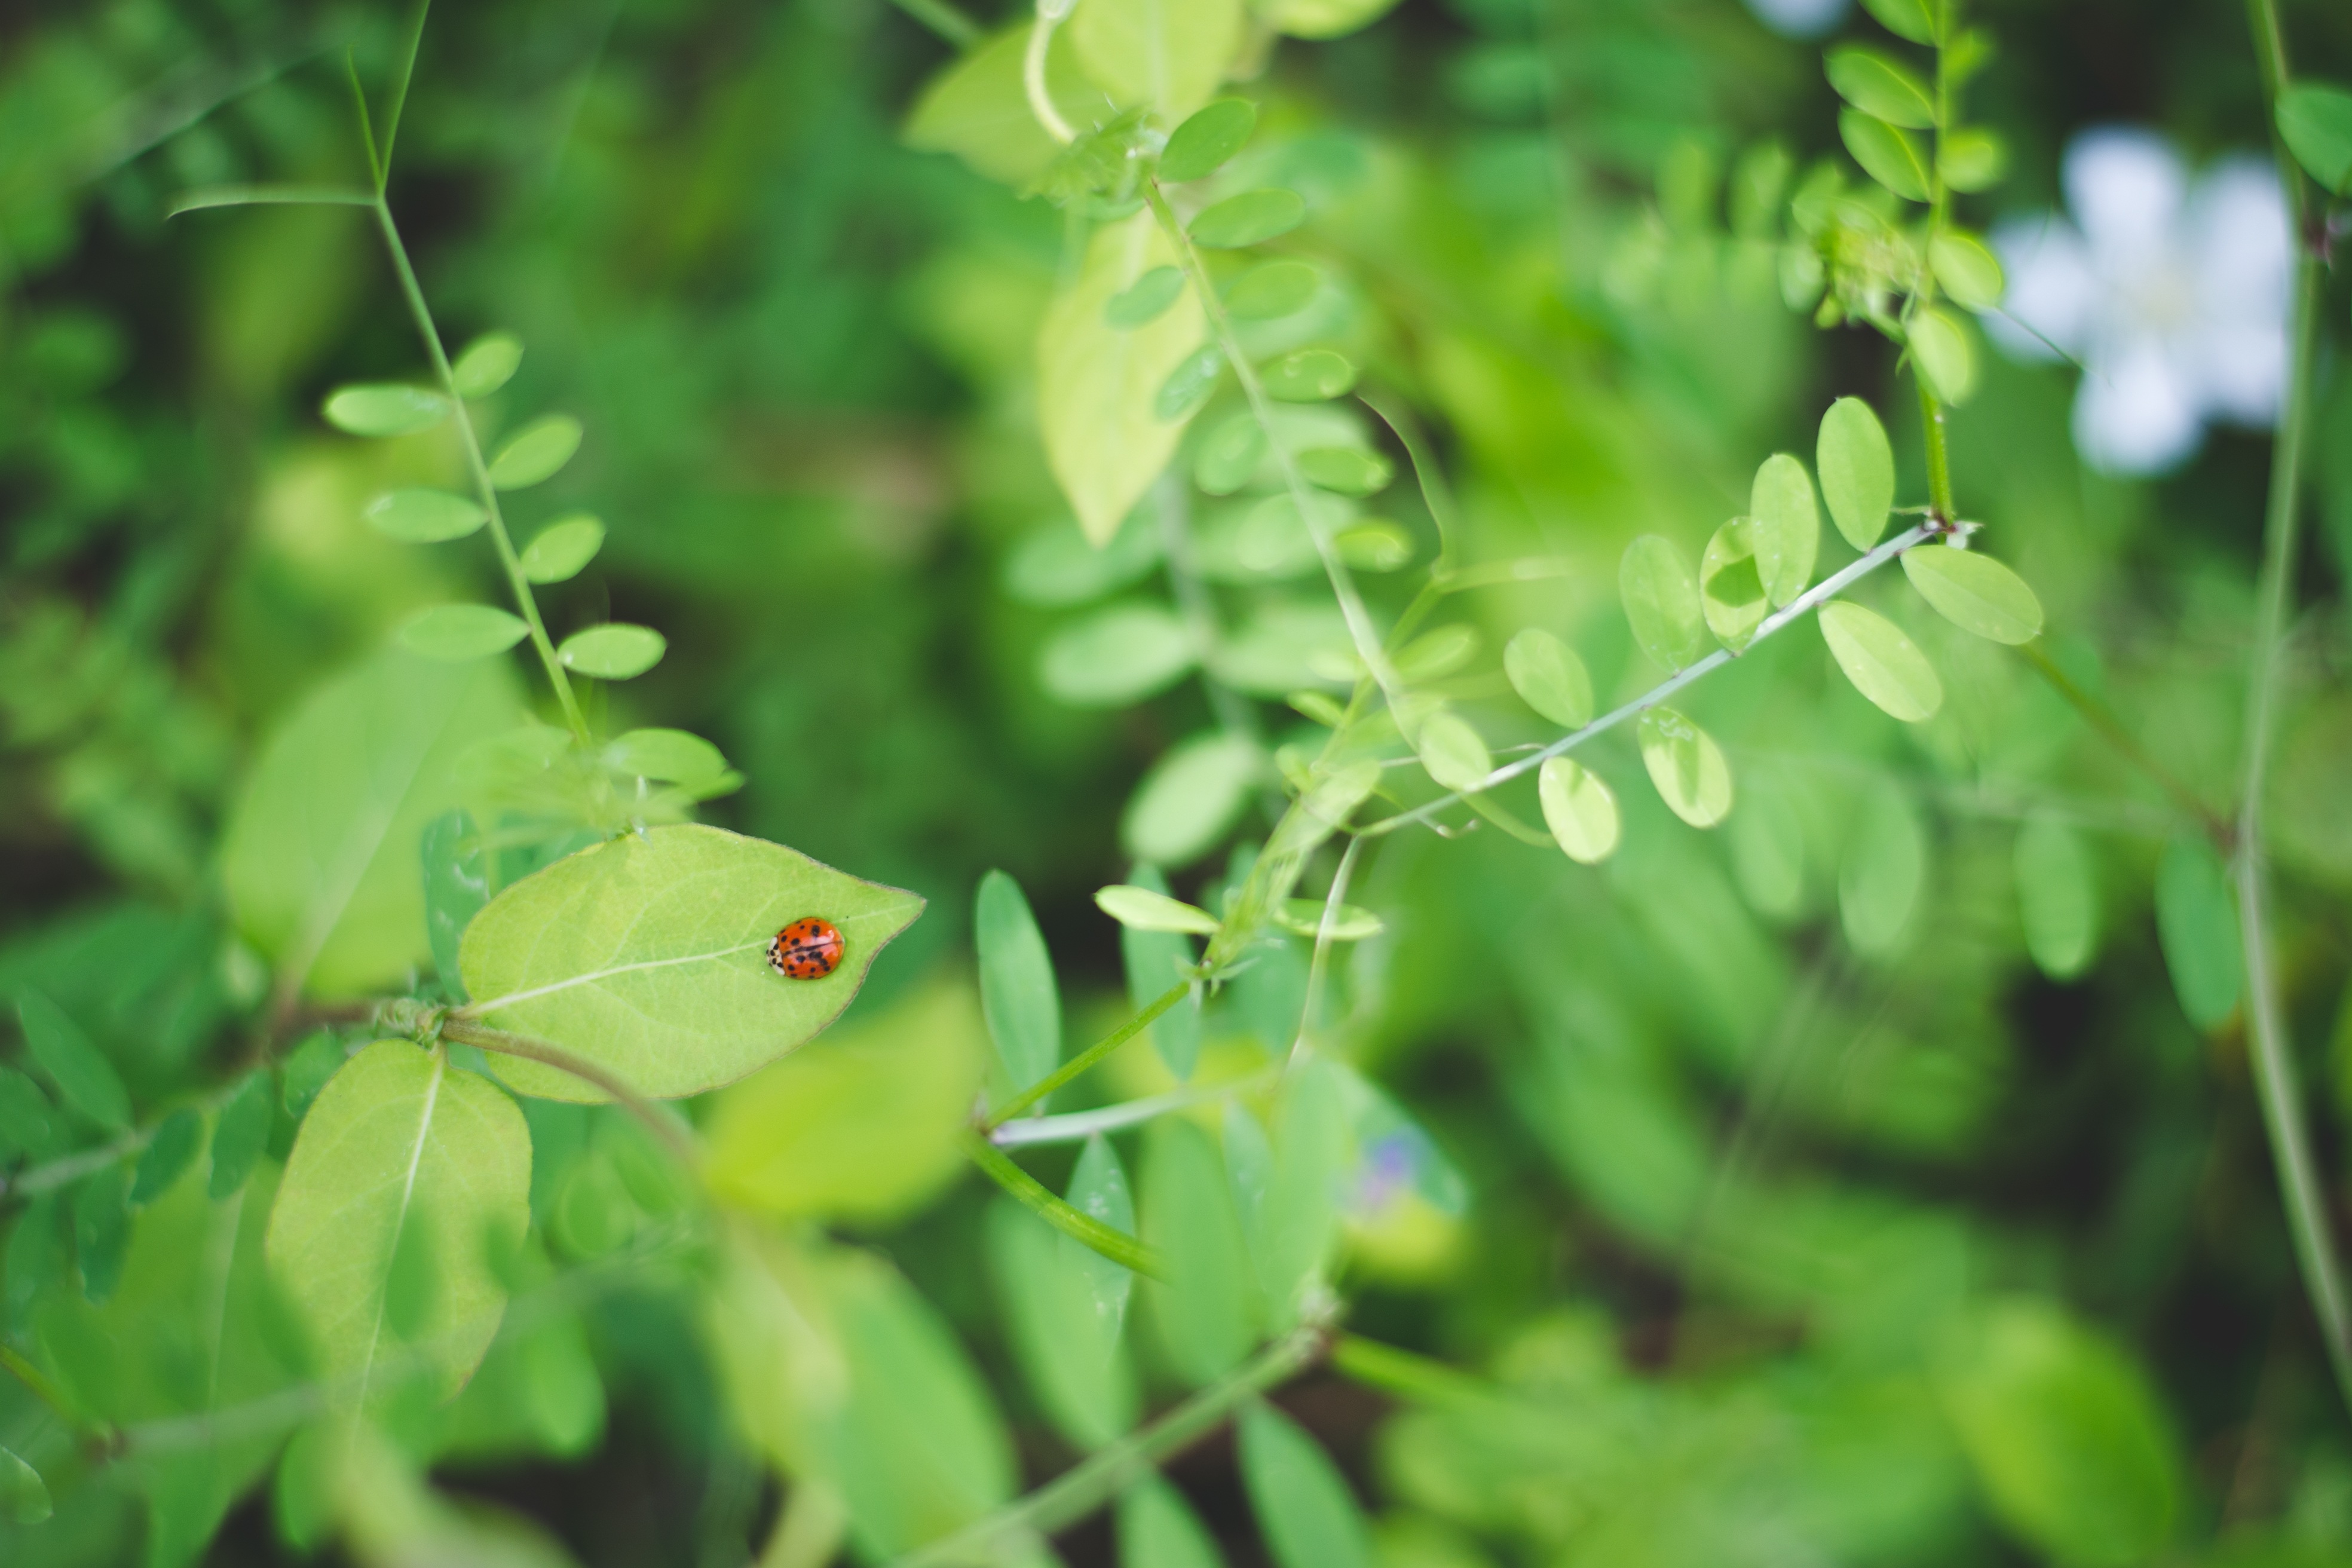
tree, nature, grass, branch, plant, leaf, flower, green, produce, insect, ladybug, botany, flora, plants, wildflower, leaves, shrub, macro photography, flowering plant, land plant